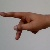
The image shows a hand gesture representing the letter 'P' in Indian Sign Language.